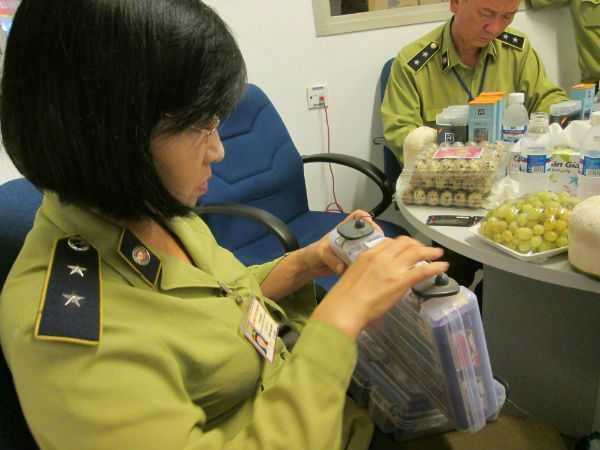
có một chiếc hộp nhựa xuất hiện ở trên tay người phụ nữ